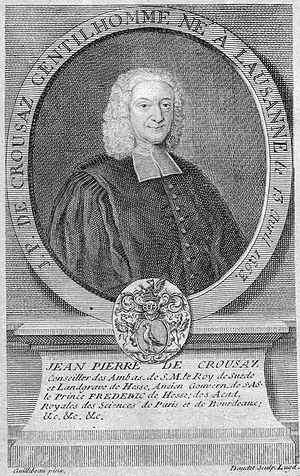
Jean-Pierre de Crousaz est un philosophe et mathématicien suisse né le 13 avril 1663 à Lausanne où il est mort le 22 mars 1750.